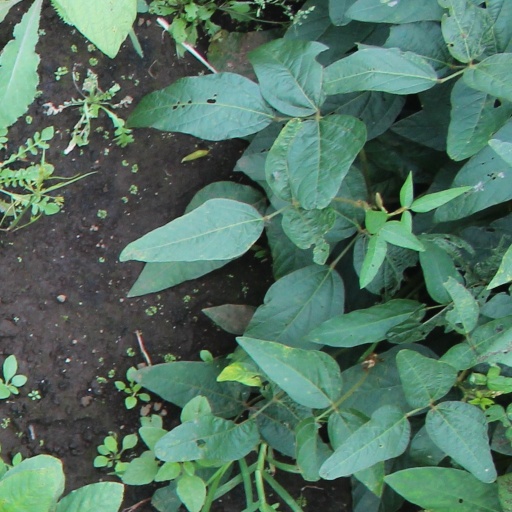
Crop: soybean